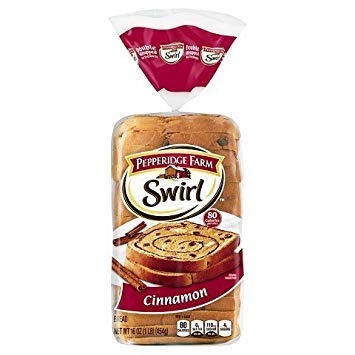
Item Name: Pepperidge Farm Cinnamon Swirl Bread, 16 oz.
Bullet Point: Pepperidge Farm Cinnamon Swirl Bread.
Product Description: Pepperidge Farm Cinnamon Swirl Bread, 16 oz.
Value: 16.0
Unit: Ounce

Price: 3.59